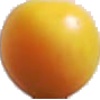
Label: cherry_wax_yellow